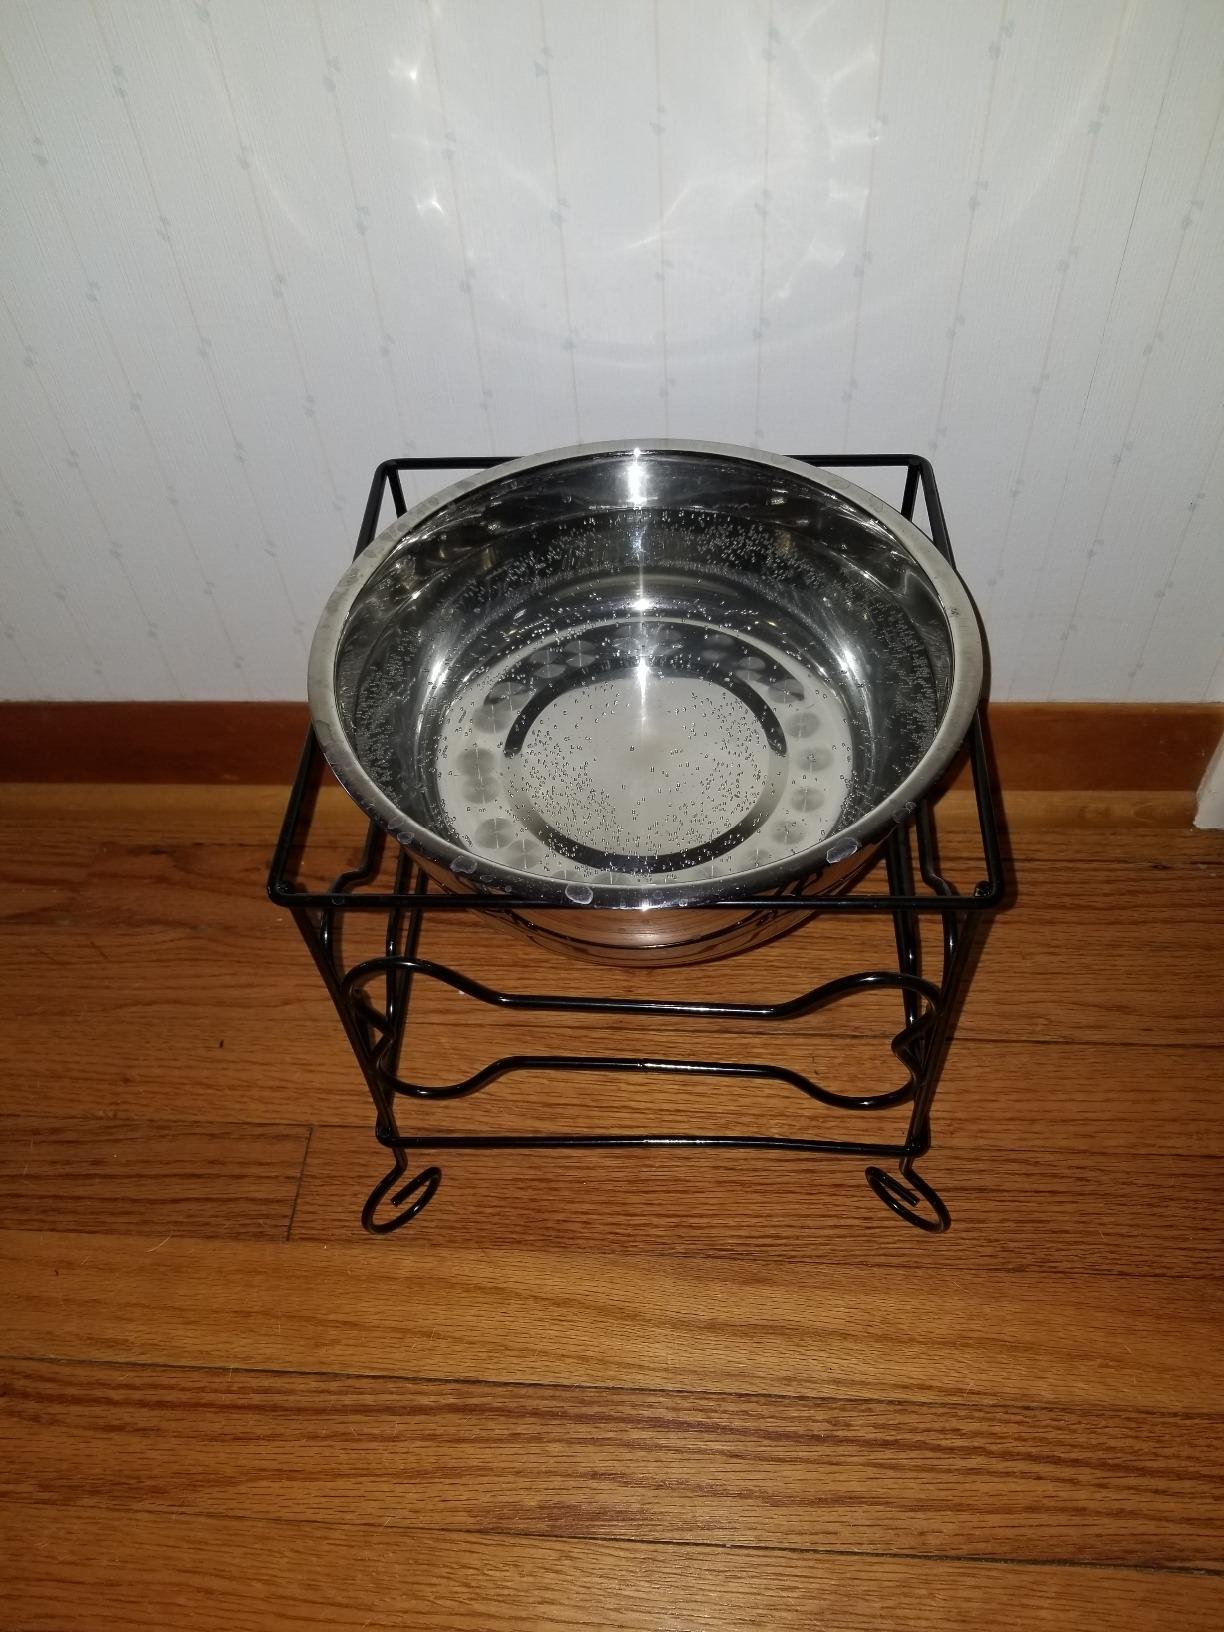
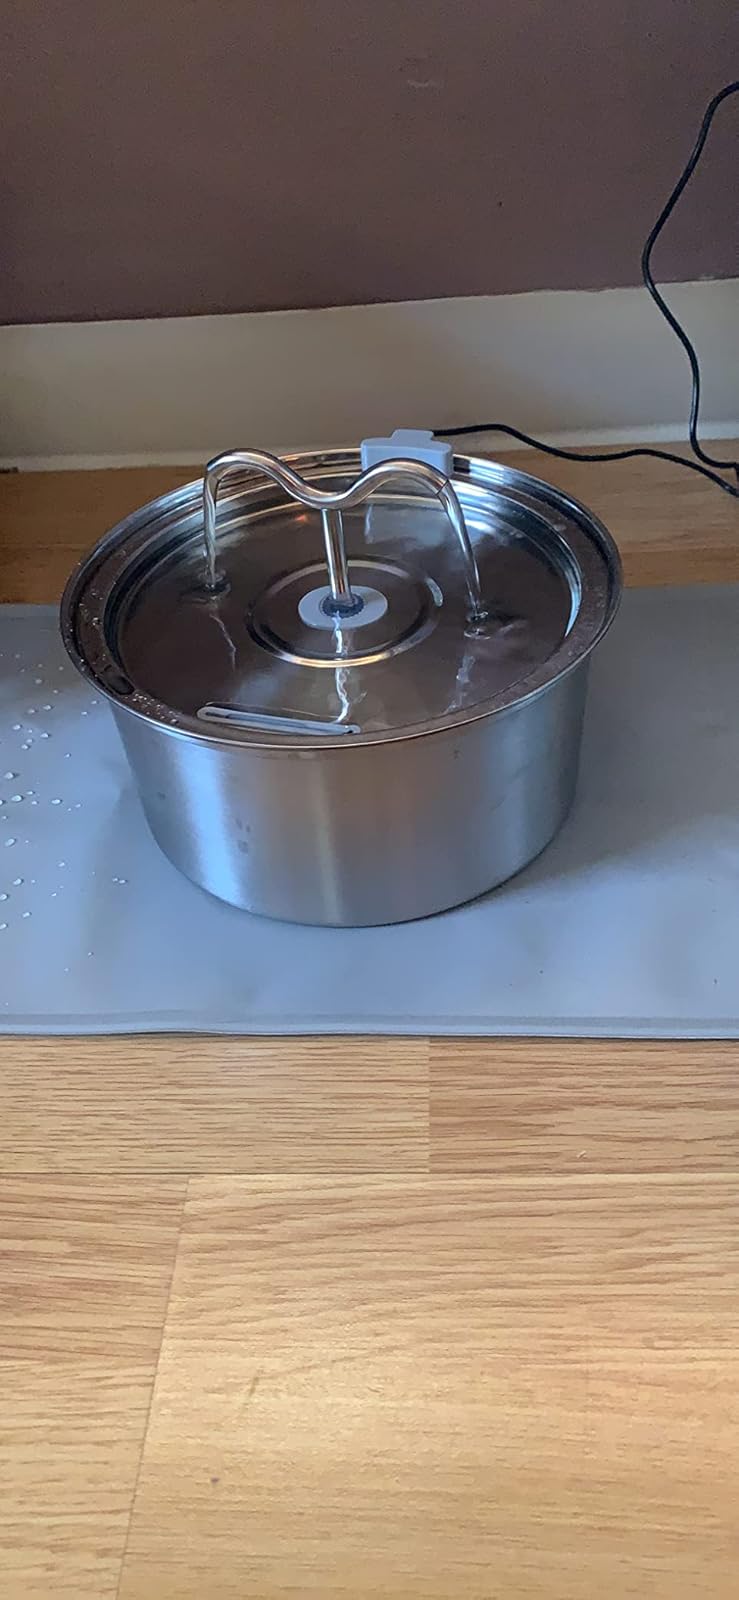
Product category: items_bowl
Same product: no